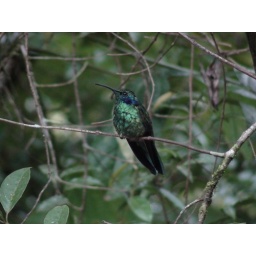
Humming bird sitting in a tree. Probably Monteverde, but could be somewhere else.